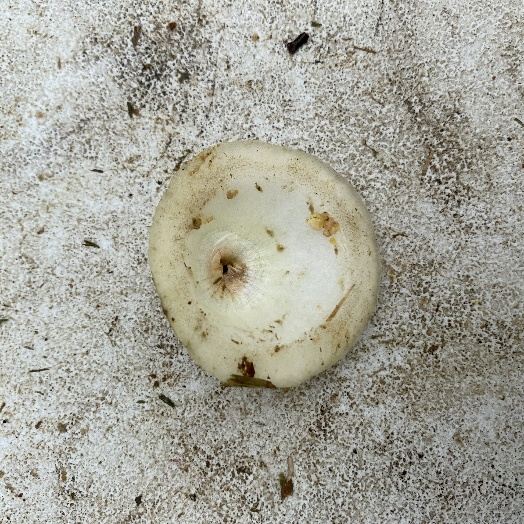
Label: Food Organics